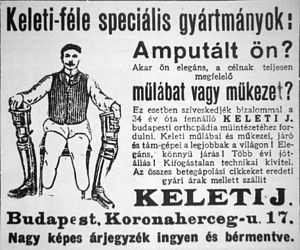
Protese
Billede af en ungarsk reklame for proteser i en avis fra 1918.
En protese er en kunstig kropsdel, der erstatter en manglende kropsdel. Sædvanligvis benyttes proteser af personer, der har mistet, eller været nødt til at få amputeret en kropsdel som følge af en ulykke, eller dem, der er født med manglende kropsdele. De fleste som bruger proteser er amputeret pga. sygdomme såsom diabetes eller koldbrand.